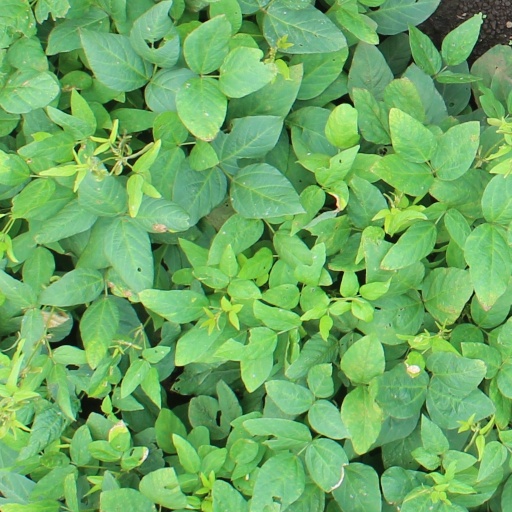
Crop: soybean